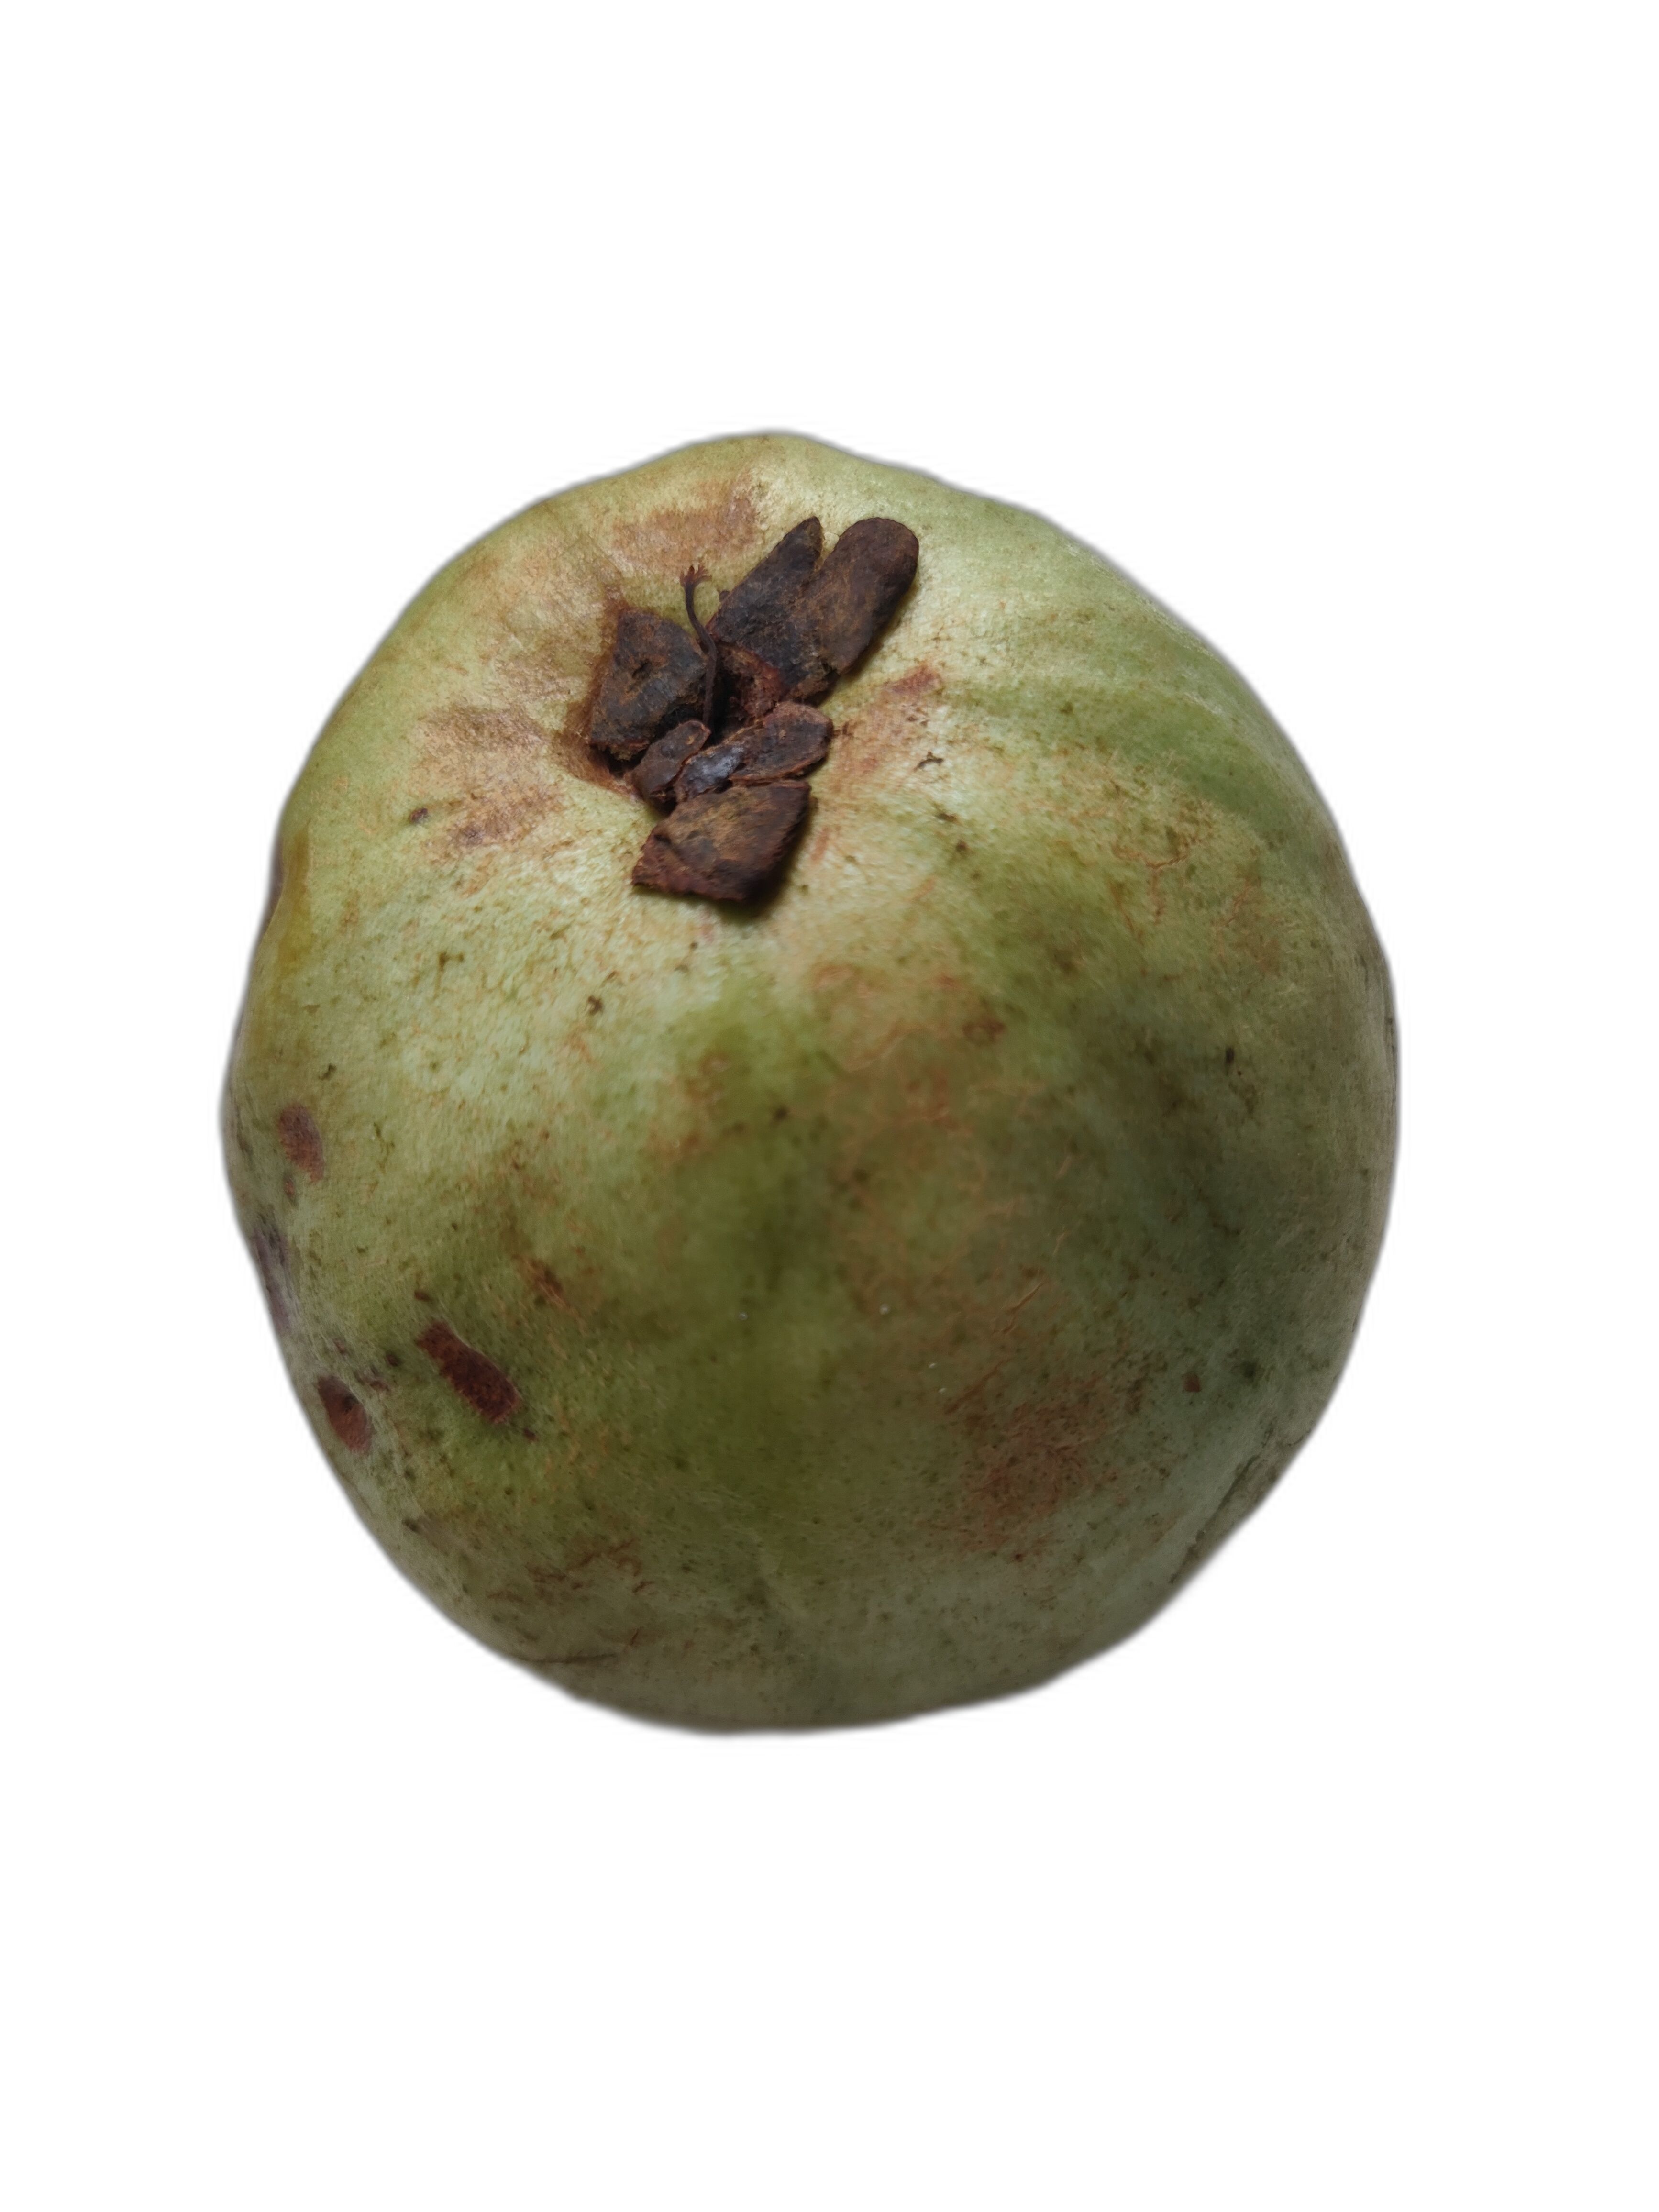
Plant part: fruit
Disease: Anthracnose